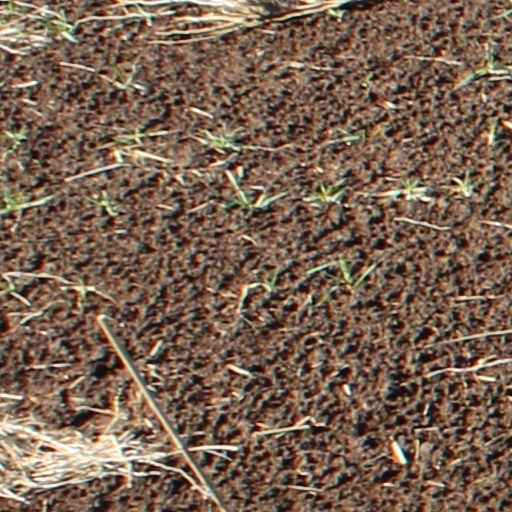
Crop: wheat